Nissan Bluebird

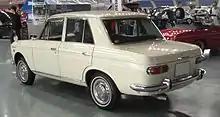
Datsun Bluebird 410

Two basic models were built: 410 (1964–1965) with a combination rear lamp set consisting of round and rectangular lenses, and 411 (1965–1967), which featured the same combination rear lamp set as the earlier 410 through 1966, changing to higher mounted rectangular tail light sets for 1967. On both, the rear direction indicators were red or amber, according to market – New Zealand, which allows either, took the 410 with both and the 411 with red only. This Bluebird was one of the first Japanese car lines assembled in New Zealand, initially imported under a tariff/duty arrangement allowing 300 cars a year (the so-called '300 Club') with CKD kits built up by Motor Holdings at Mount Wellington in Auckland. The 410 series sedan and station wagon plus a light delivery van was assembled in South Africa at a factory in Rosslyn Pretoria. These cars were all in CKD format.